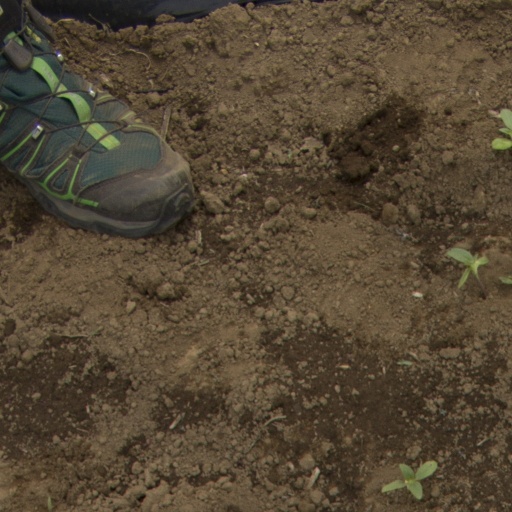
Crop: Jerusalem artichoke